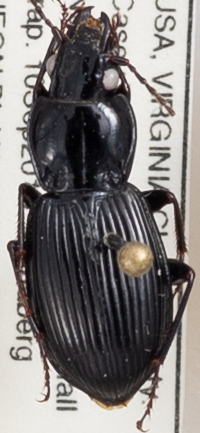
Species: Pterostichus stygicus
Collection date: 2019-09-10
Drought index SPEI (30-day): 0.444
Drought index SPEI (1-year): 1.45
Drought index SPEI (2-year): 2.042